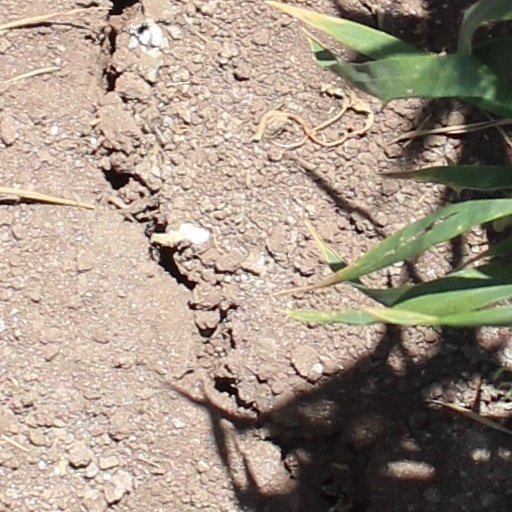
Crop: wheat